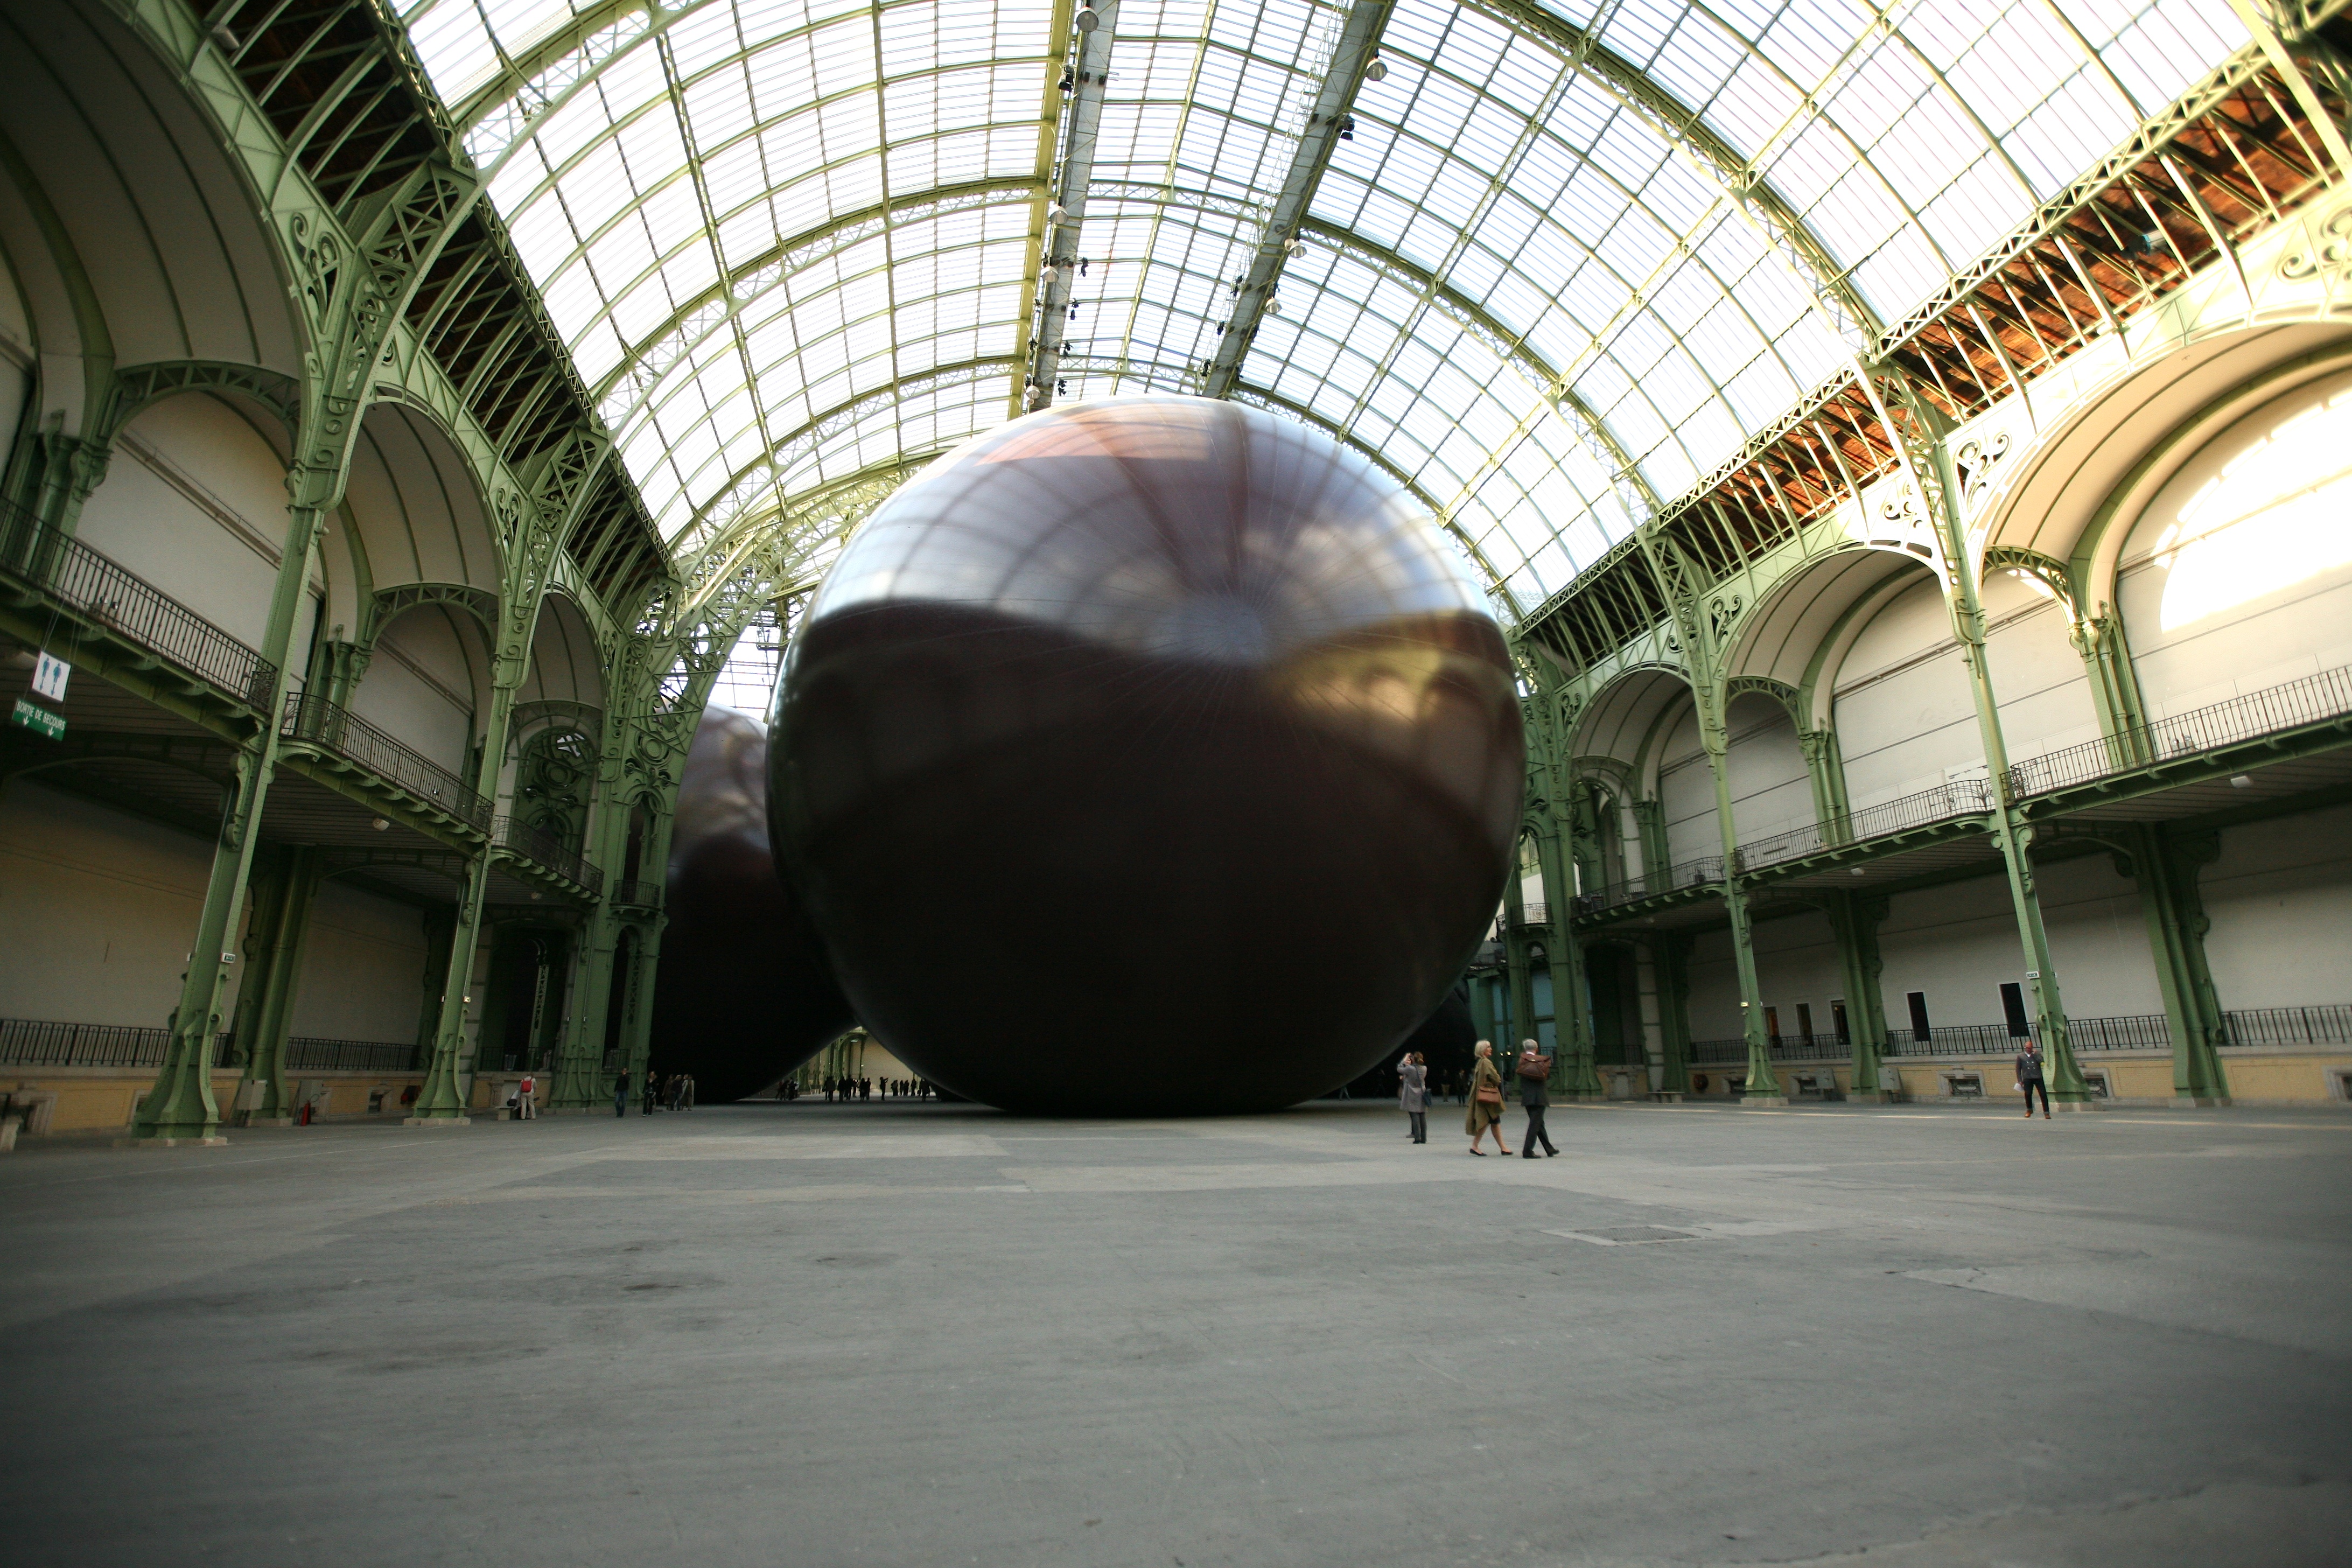
architecture, city, paris, tunnel, aircraft, subway, arch, public transport, artwork, sculpture, art, exposition, infrastructure, tourist attraction, exhibition, anishkapoor, contemporaryart, leviathan, grandpalais, monumenta, urban area, atmosphere of earth